War Relocation Authority

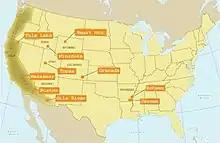
The War Relocation Authority operated ten Japanese-American internment camps in remote areas of the United States during World War II.

The War Relocation Authority (WRA) was a United States government agency established to handle the internment of Japanese Americans during World War II. It also operated the Fort Ontario Emergency Refugee Shelter in Oswego, New York, which was the only refugee camp set up in the United States for refugees from Europe. The agency was created by Executive Order 9102 on March 18, 1942, by President Franklin D. Roosevelt, and was terminated June 26, 1946, by order of President Harry S. Truman.